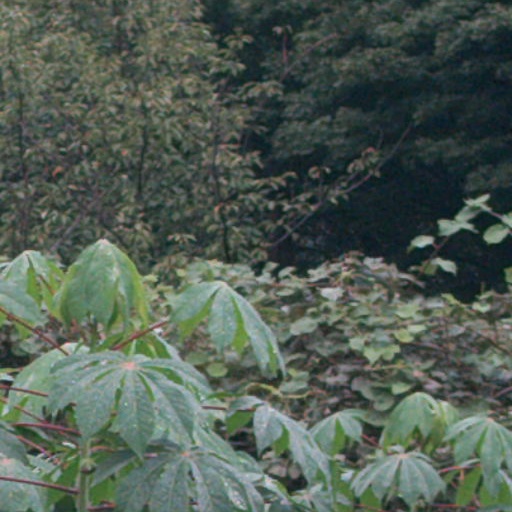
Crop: cassava